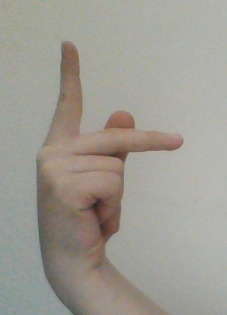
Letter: dha